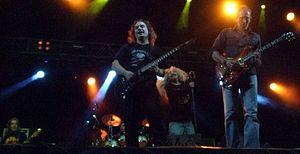
Los Suaves est un groupe de hard rock et rock 'n' roll espagnol, originaire d'Ourense, en Galice.